Paul Everac

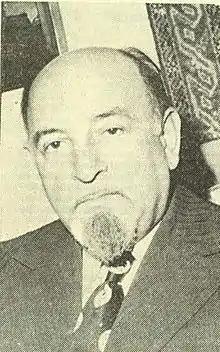
Paul Everac in 1980

Paul Everac (born Petre Constantinescu; August 23, 1924 – October 18, 2011) was a prolific Romanian drama writer who wrote more than 140 plays.